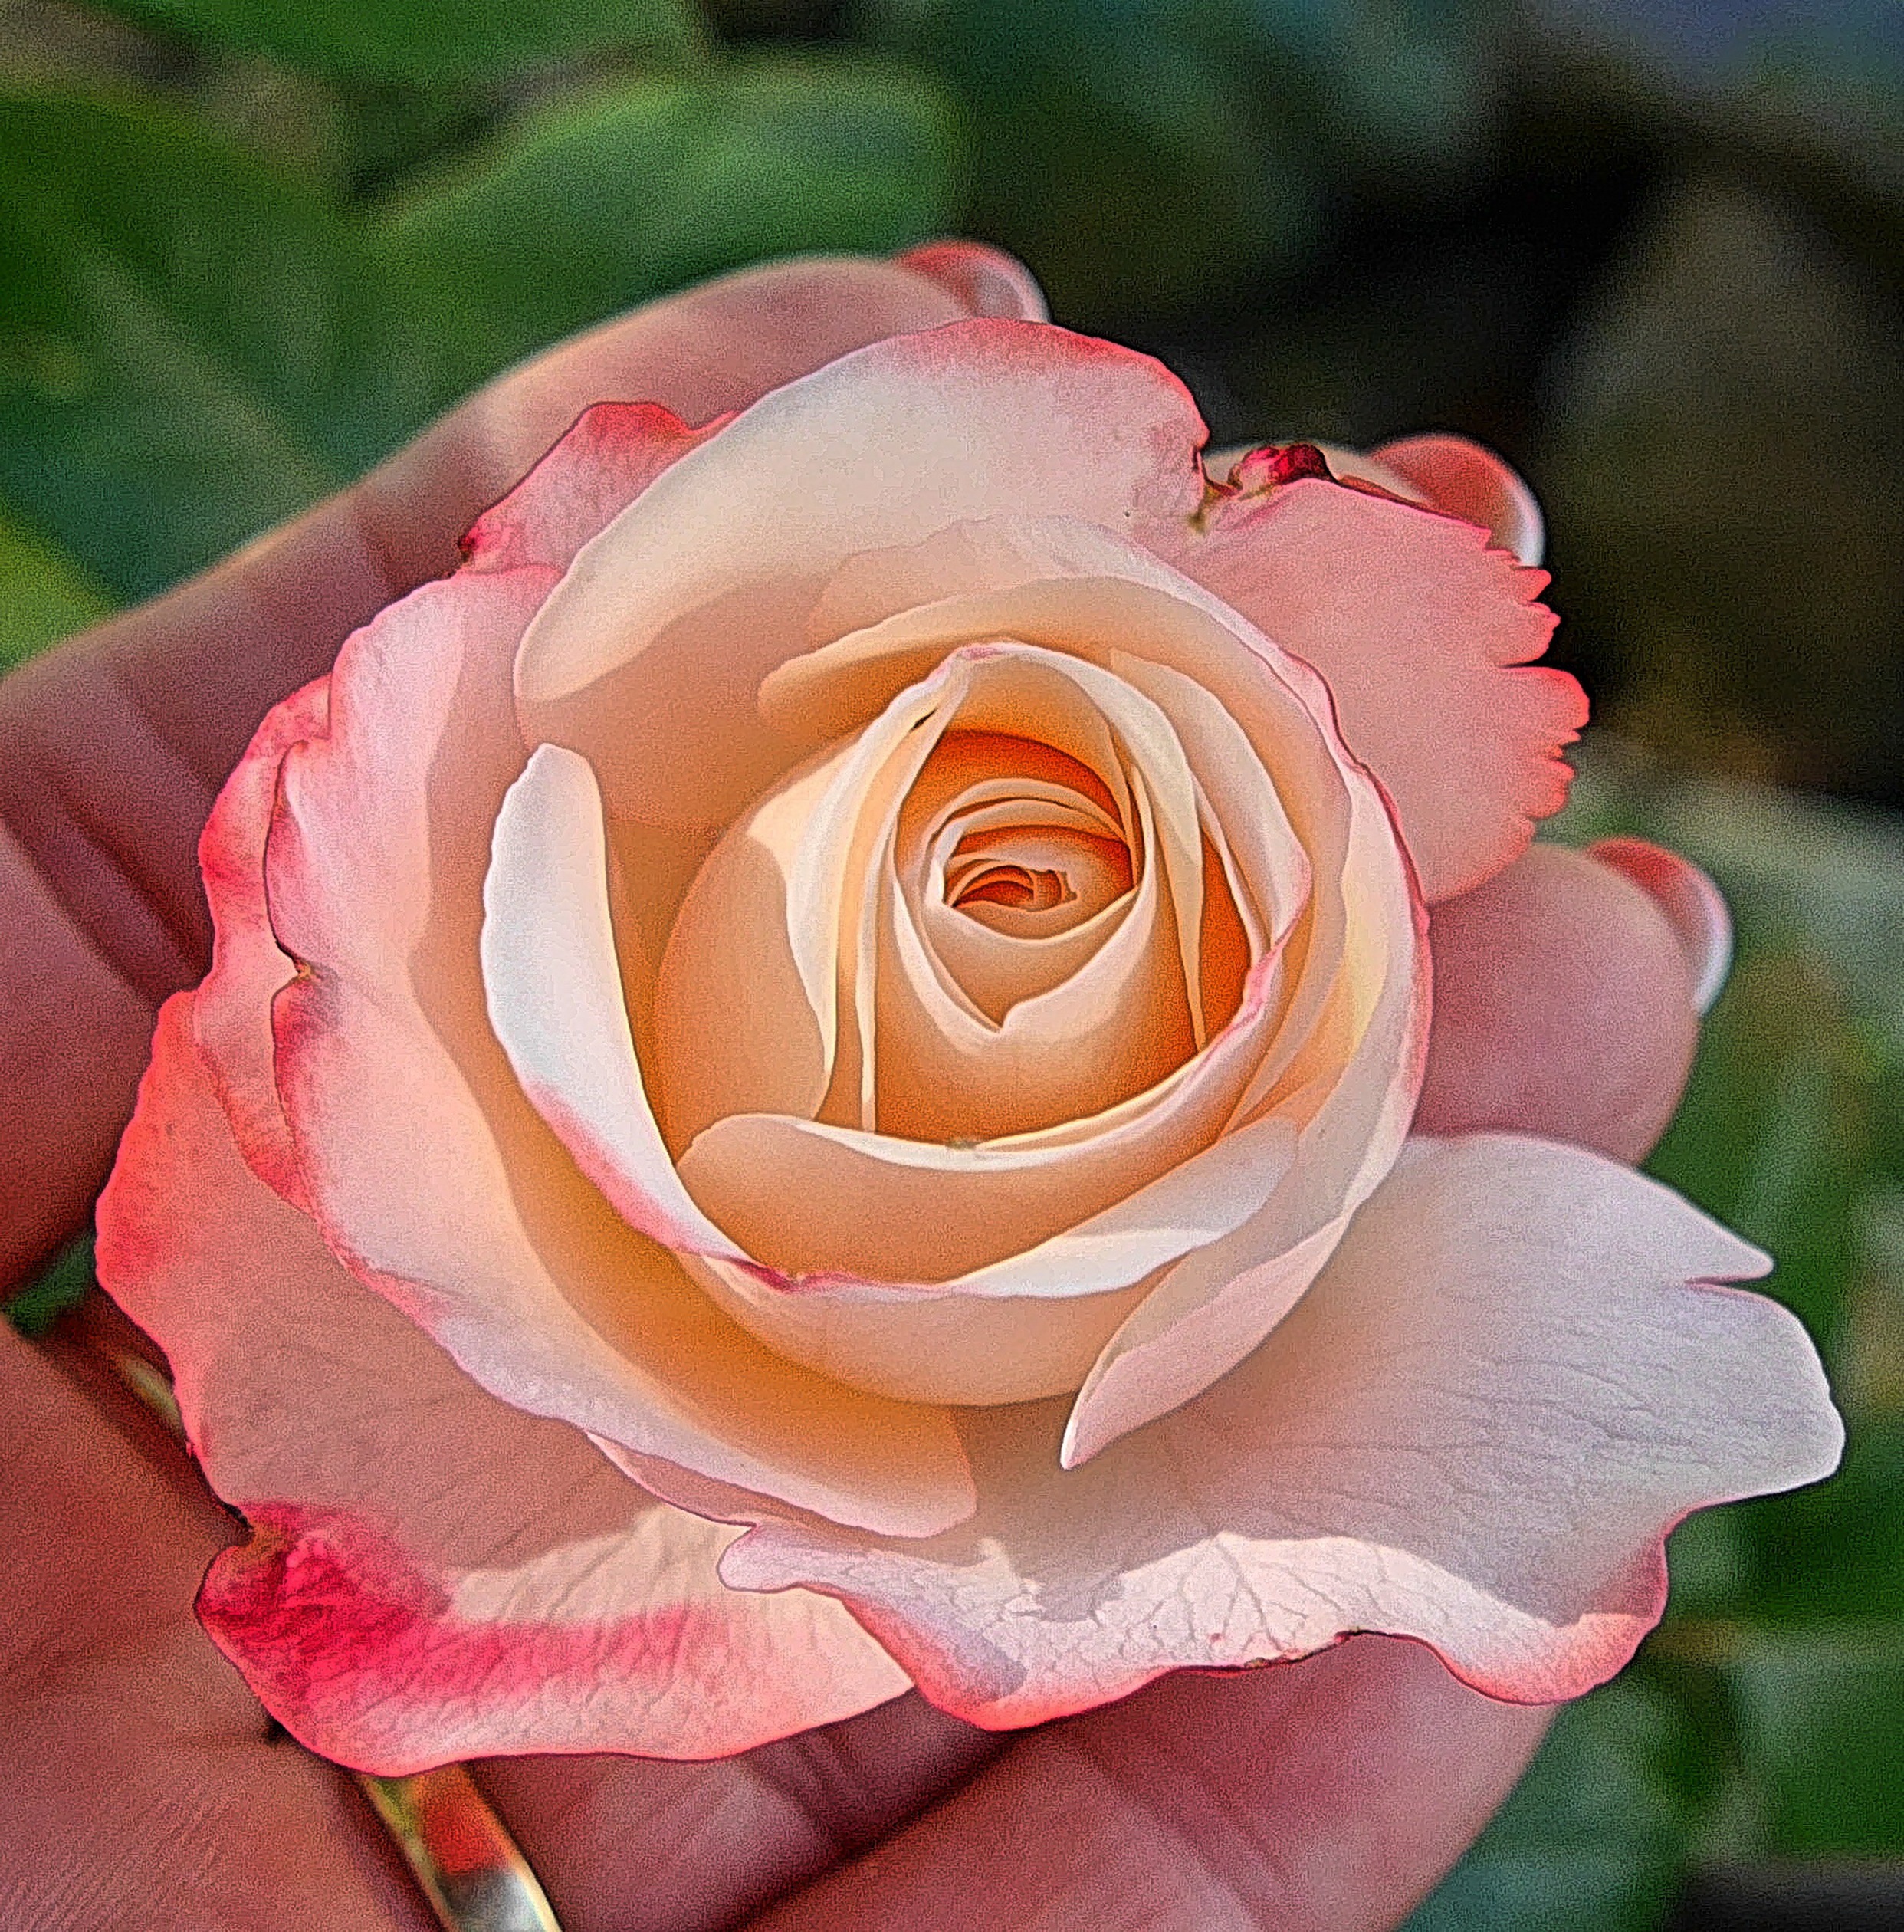
plant, flower, petal, love, rose, pink, close up, floribunda, macro photography, flowering plant, garden roses, rose family, land plant, rosa centifolia, rose order